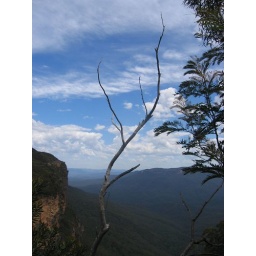
lonely tree in the canyon